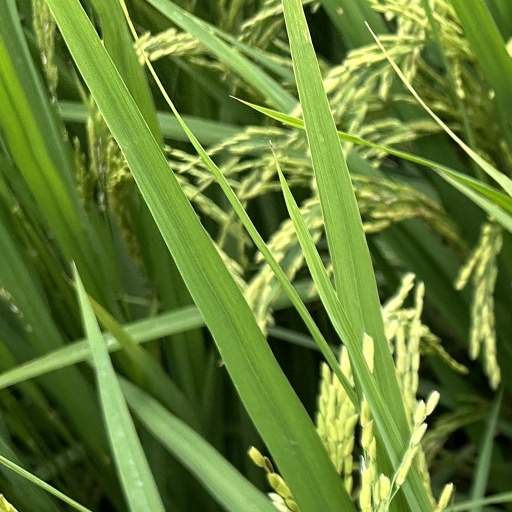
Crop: rice